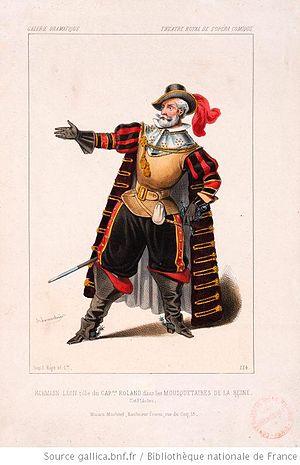
Les Mousquetaires de la reine est un opéra comique en trois actes que Fromental Halévy composa sur un livret de Jules-Henri Vernoy de Saint-Georges. La première eut lieu dans la salle Favart de l'Opéra-Comique, à Paris, le 3 février 1846.